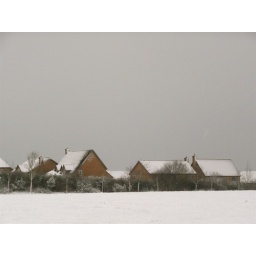
I like the way the houses all look like they're huddled together against the elements with the big, gray sky above...